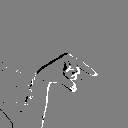
ASL letter: q